Kate Newell Doggett

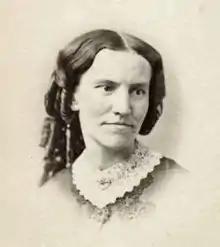

Kate Newell Doggett (1828–1884) was an American botanist and suffragist.